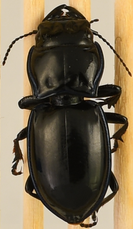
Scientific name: Pasimachus elongatus
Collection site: Central Plains Experimental Range NEON (CPER), plot CPER_006